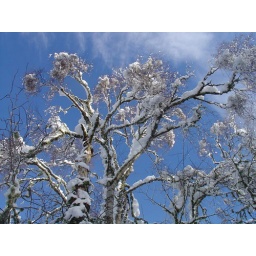
snow in trees and blue sky